Live at Last Tour

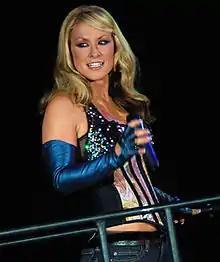
Anastacia performing during her 2005 European Tour.

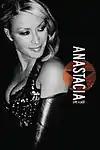
DVD cover of Anastacia's "Live at Last"

The DVD features footage from her Berlin and Munich concerts of the Fall 2004 leg of the tour. It omits the song One Day in Your Life (performed as a duet between two audience members) for unexplained reasons . Along with the concert, the DVD also contains a documentary. It includes interviews with Anastacia along with music videos to five unreleased songs from Anastacia: